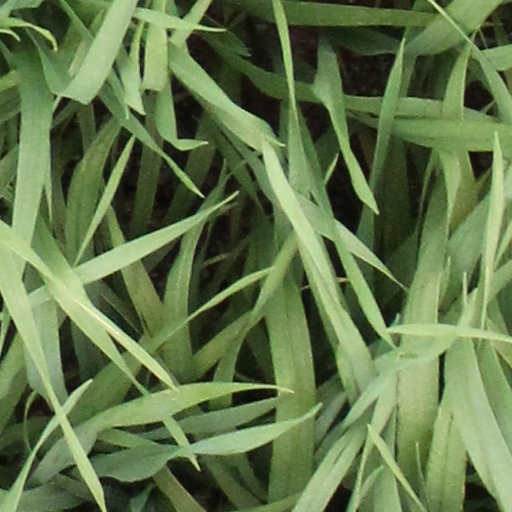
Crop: wheat